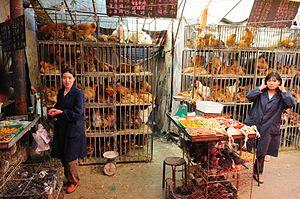
Le sous-type H7N9 du virus de la grippe A circule normalement entre oiseaux en infectant occasionnellement les humains. Comme tous les virus de la grippe A, il s'agit d'un virus à ARN monocaténaire de polarité négative à génome segmenté qui appartient au genre Alphainfluenzavirus de la famille des Orthomyxoviridae.